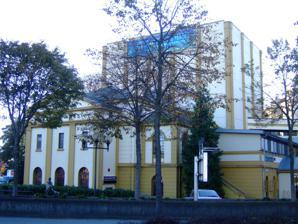
Building: Rogaland Teater
Country: Norway
Year built: 1883
Theatre in Stavanger, Norway Rogaland Teater Address Teaterveien 1 Stavanger Norway Coordinates 58°57′56″N 5°43′58″E / 58.96556°N 5.73278°E / 58.96556; 5.73278 Type Theatre Construction Built 1883 Opened 9 September 1947 ( 1947-09-09 ) Years active 1947–present Architect Hartvig Sverdrup Eckhoff Website rogaland-teater .no /forside Rogaland Teater is a theatre in Stavanger , Norway. Background The theatre building was built in 1883 on a parcel of Kannik prestegård . It was designed by architect Hartvig Sverdrup Eckhoff , and initially held close to 500 seats. The building housed Stavanger Faste Scene from 1914 to 1921, and Stavanger Teater from 1921 to 1926. Several changes have been made to the building over the years, including enlargements and modifications in 1951, 1974, 1980, and 2001. Rogaland Teater opened on 9 September 1947. A working committee had been established in 1946, and after subscription for shares and financial support from Rogaland county administration and several of the municipalities in Rogaland, the theatre was established on 6 June 1947. Its first director was Øistein Børke , from 1947 to 1949. Later directors were Jens Bolling , from 1949 to 1951 and Kjell Stormoen , from 1951 to 1952. Claes Gill was theatre director from 1952 to 1956 and during his period, the venue got a new profile, with lower ticket prices and a new marketing strategy. His interpretation of Jeppe in Holberg's Jeppe på Bjerget became part of Norwegian theatre history. Gisle Straume was theatre director from 1956 to 1958. During his tenure, the theatre staged Andreas Jacobsen's (artist name "Ajax") play De' smedle på Skansen , and Liv Ullmann had her breakthrough as Anne in Anne Franks dagbok . During Straume's leadership, the children's theatre ( Norwegian : Barneteatret ) was established, initiated by Bjørn Endreson , with children playing the leading roles. Bjørn Endreson was director from 1960 to 1970, and he established the small stage "Mandagsteatret", which put on plays by contemporary dramatists, such as Eugène Ionesco and Samuel Beckett , and was a forerunner of "Intimscenen" from 1974. Arne Thomas Olsen directed the theatre from 1970 to 1976. Kjetil Bang-Hansen was director from 1976 to 1982. During this period, the venue became one of the most central theatres in Norway. His adaption of Ibsen's verse play Peer Gynt received much acclaim, and it was also played at the Belgrade International Theatre Festival , gaining Bang-Hansen international recognition. He also staged a theatre adaption of Leo Tolstoj 's  story " Kholstomer ". Later directors have been Alf Nordvang (1982–1986 and 1990–1991), Bentein Baardson from 1986 to 1989, Hans Rosenquist from 1989 to 1990, Ketil Egge from 1991 to 1994, Ola B. Johannessen from 1994 to 1997, Eirik Stubø from 1997 to 2000, Ingjerd Egeberg from 2000 to 2004, and Hanne Tømta from 2005 to 2008. Arne Nøst took on the role in 2008. Awards Actor Even Stormoen received both the Hedda Award for best stage performance and the Norwegian Critics Prize for Theatre for his role as Harpagon in Molière 's Den gjerrige in 1998. The staff at Rogaland Teater received the Hedda Award in 2005 for their professional skill, while Nina Ellen Ødegård received the award for best stage performance, for her role as Josie in the play Måne for livets stebarn , also in 2005. References